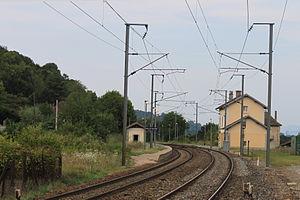
Gare de Virieu-sur-Bourbre
La gare de Virieu-sur-la-Bourbre est une gare ferroviaire française de la ligne de Lyon-Perrache à Marseille-Saint-Charles située sur le territoire de l'ancienne commune de Panissage, aujourd'hui Val-de-Virieu, dans le département de l'Isère, en région Auvergne-Rhône-Alpes.
Panissage est une commune française située dans le département de l'Isère, en région Auvergne-Rhône-Alpes. Depuis le 1ᵉʳ janvier 2019, elle est une commune déléguée de Val-de-Virieu.